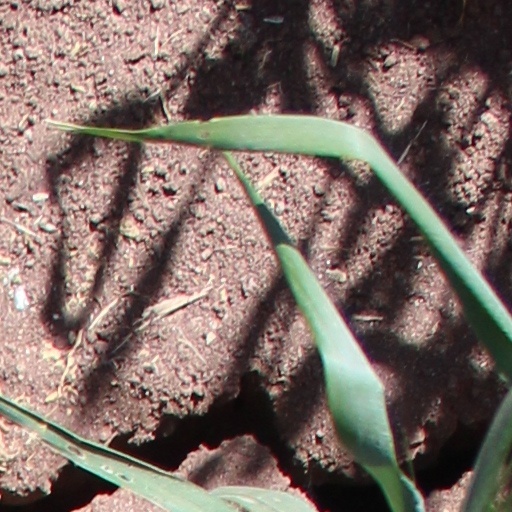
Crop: wheat